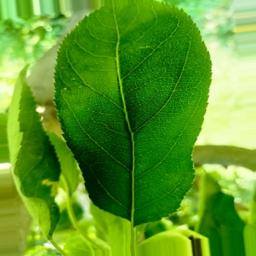
Label: Healthy